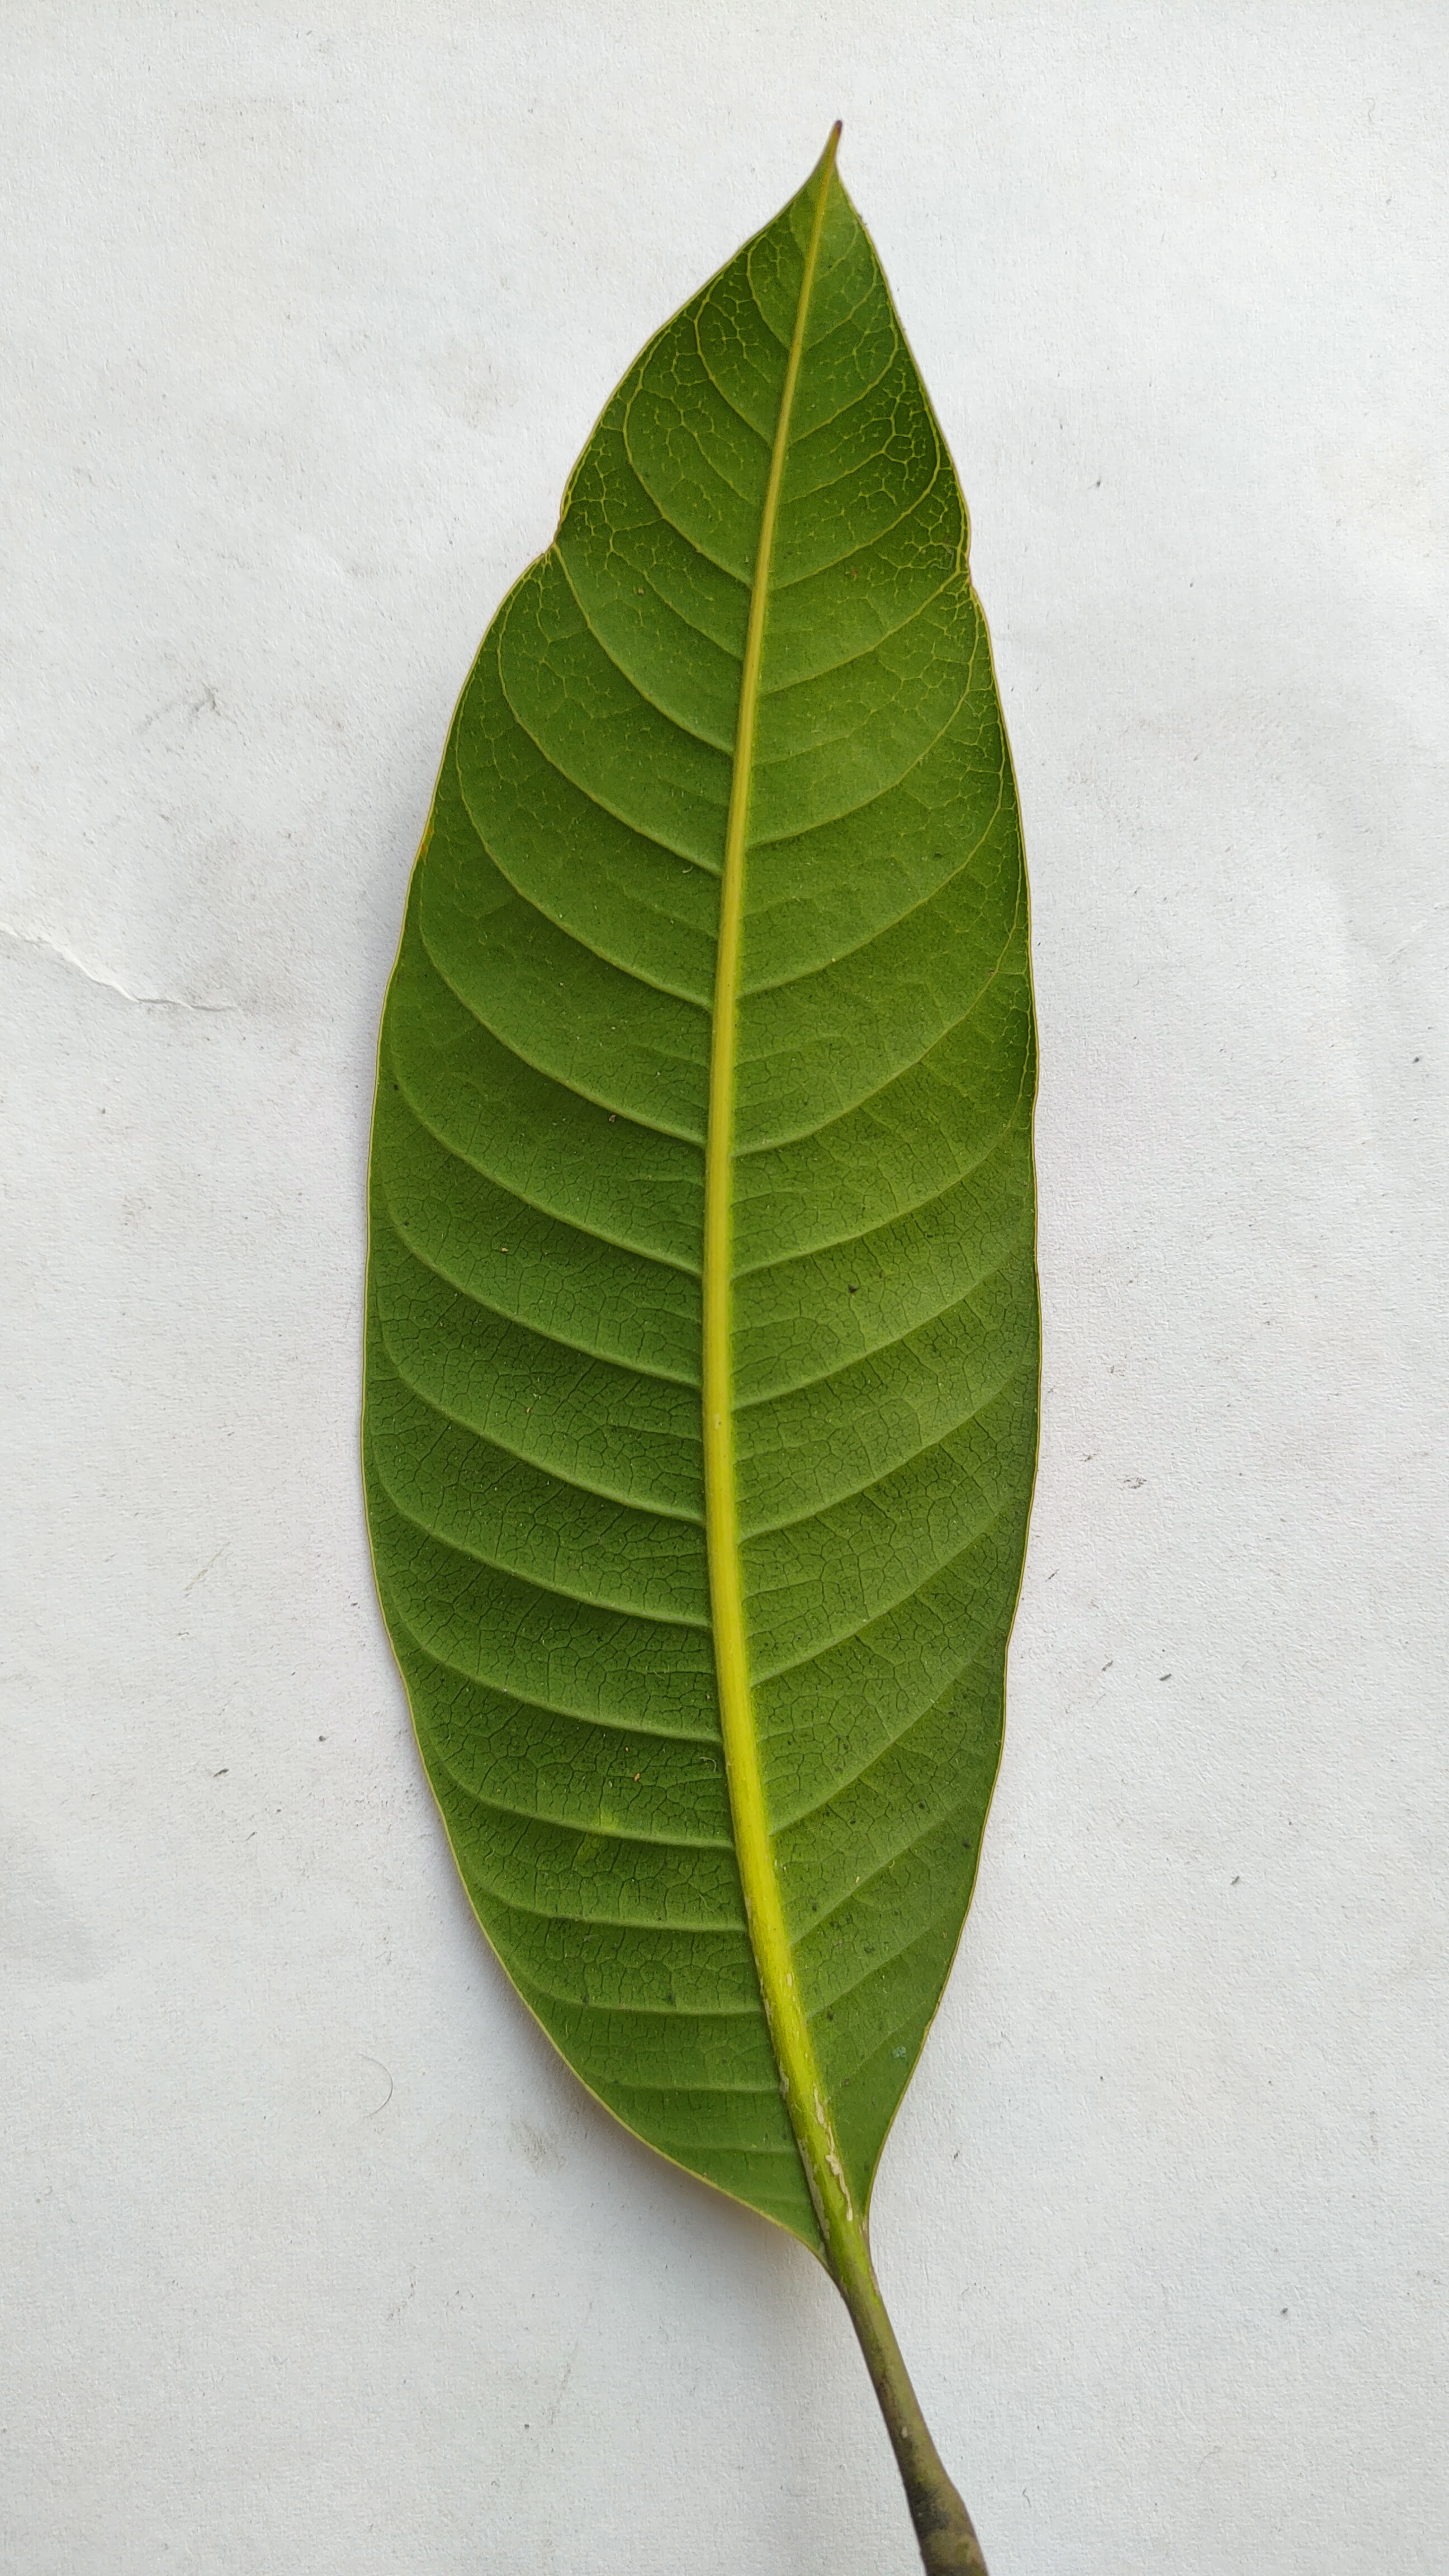
Leaf variety: Mango